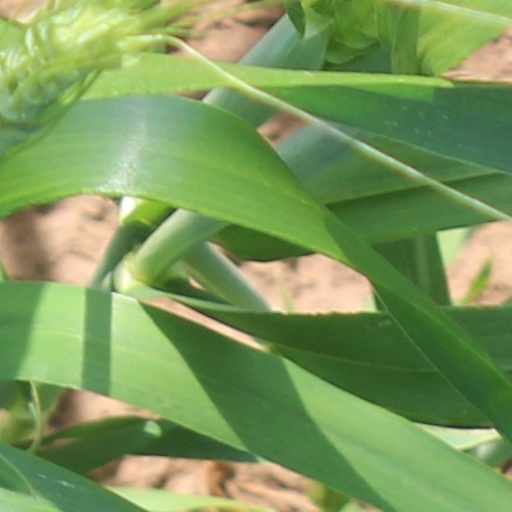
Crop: wheat